Woman

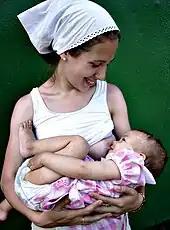
A mother breastfeeding her baby

Most girls go through menarche between ages 12–13, and are then capable of becoming pregnant and bearing children. Pregnancy generally requires internal fertilization of the eggs with sperm, via either sexual intercourse or artificial insemination, though in vitro fertilization allows fertilization to occur outside the human body. Humans are similar to other large mammals in that they usually give birth to a single offspring per pregnancy, but are unusual in being altricial compared to most other large mammals, meaning young are undeveloped at time of birth and require the aid of their parents or guardians to fully mature. Sometimes humans have multiple births, most commonly twins.